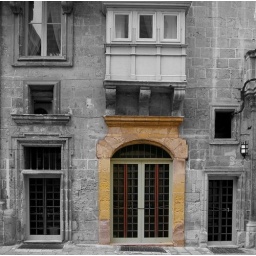
A door in the Manoel Theatre building in Valletta, Malta